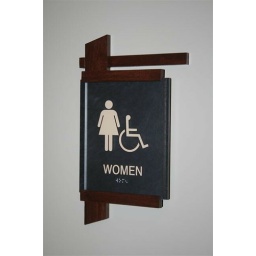
Wood and slate laminate ADA bathroom sign used in 19th century office and conference center